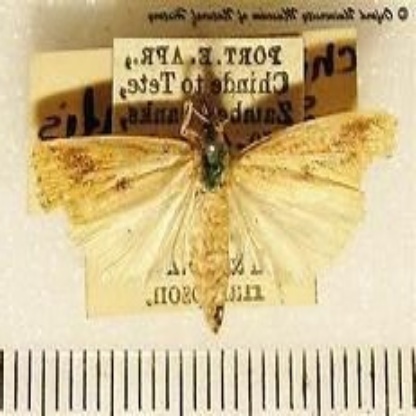
Nhãn: Sâu đục thân (Sọc nâu )( Chilo suppressalis )